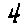
Label: 4